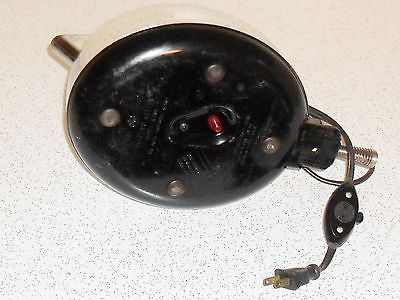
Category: kettle